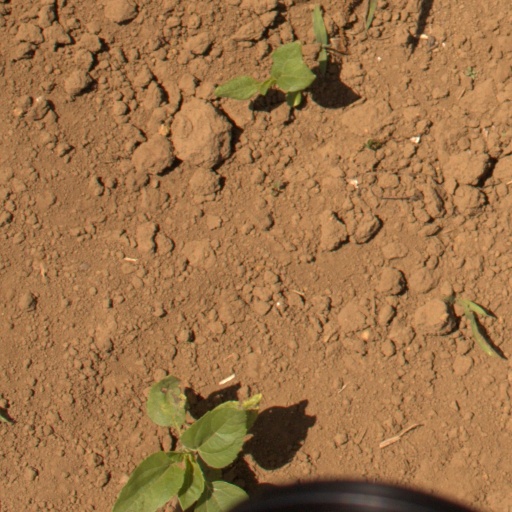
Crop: Jerusalem artichoke